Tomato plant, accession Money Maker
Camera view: bottom (45 deg); turntable rotation: 60 degrees
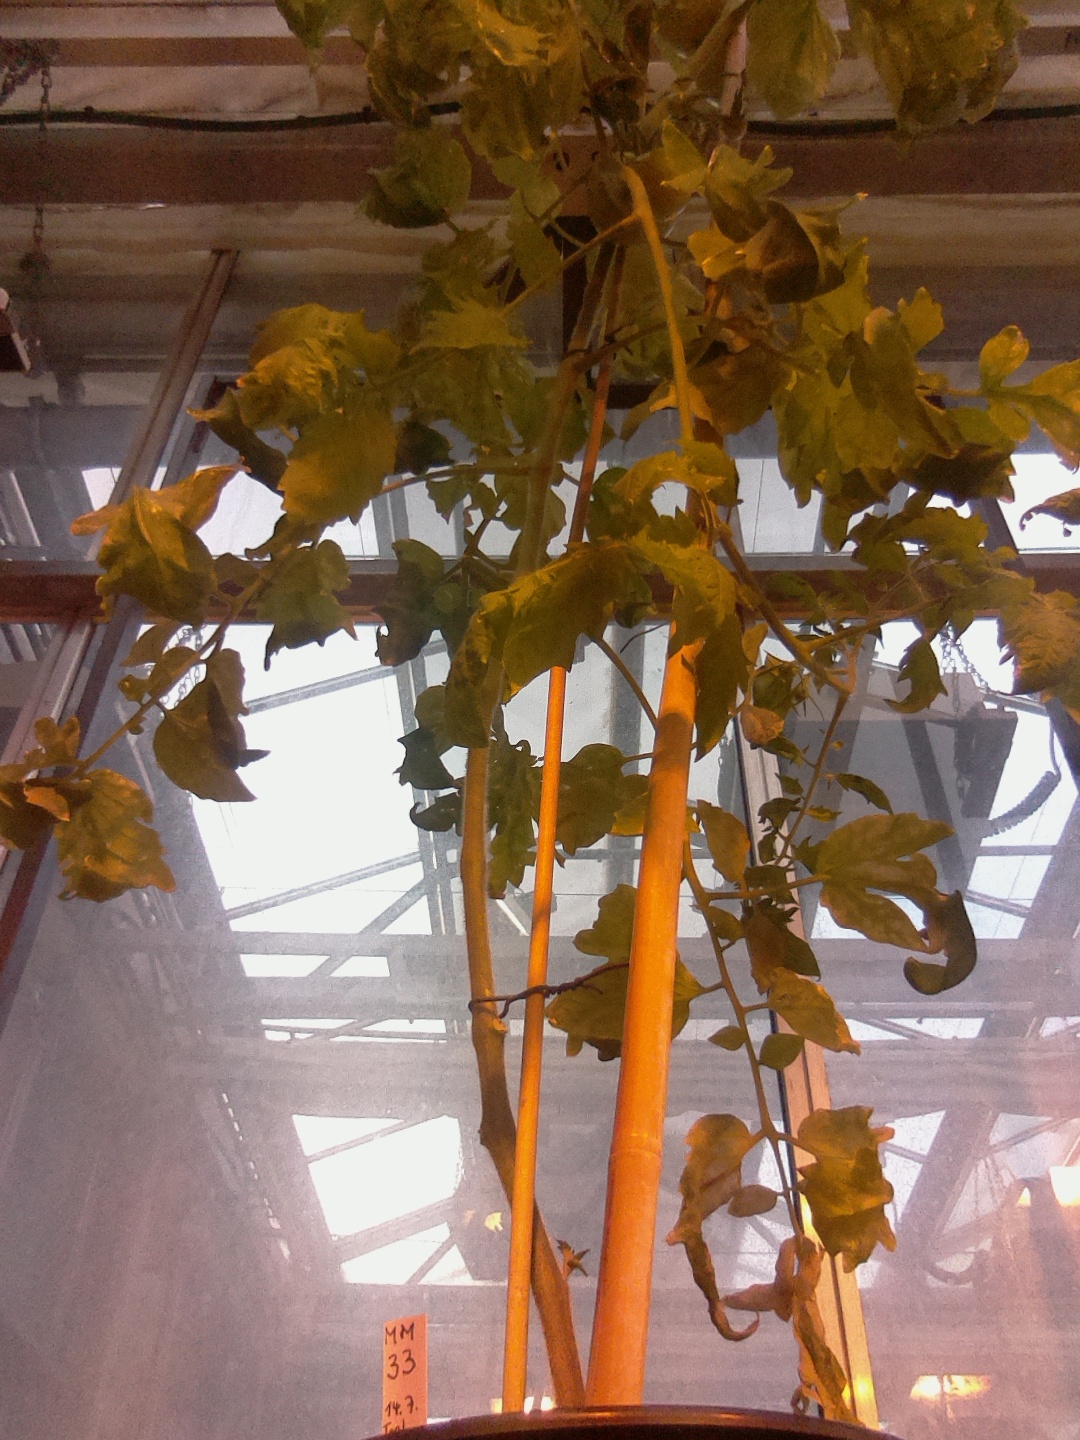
BBCH growth stage 78: 80% -90% of final fruit size